Leona Dare

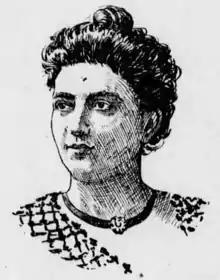

Leona Dare (1854/55 – May 23/24, 1922) was an American trapeze artist and aerial acrobat, billed often as the "Queen of the Antilles" or the "Pride of Madrid". She was famous for her stunts on trapezes suspended from ascending balloons.